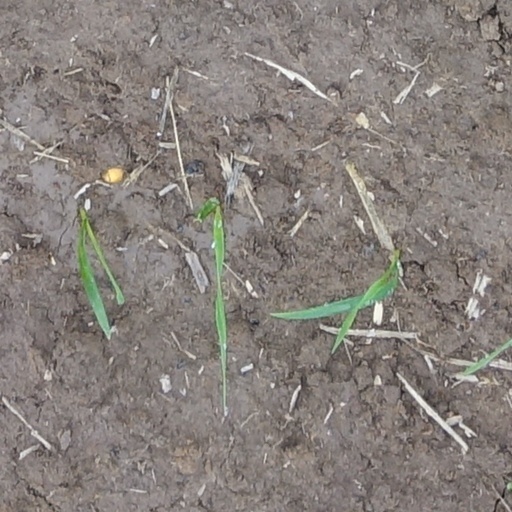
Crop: wheat